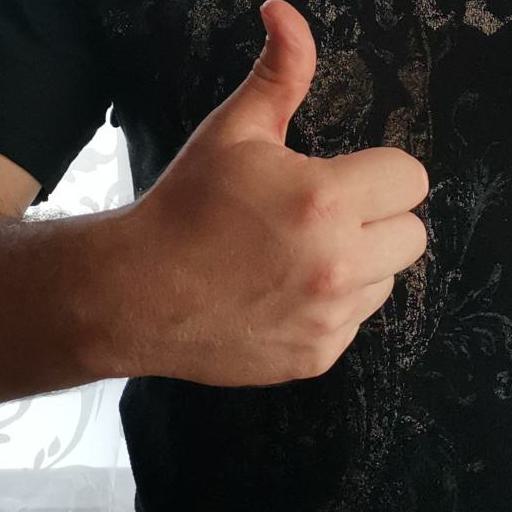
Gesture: like